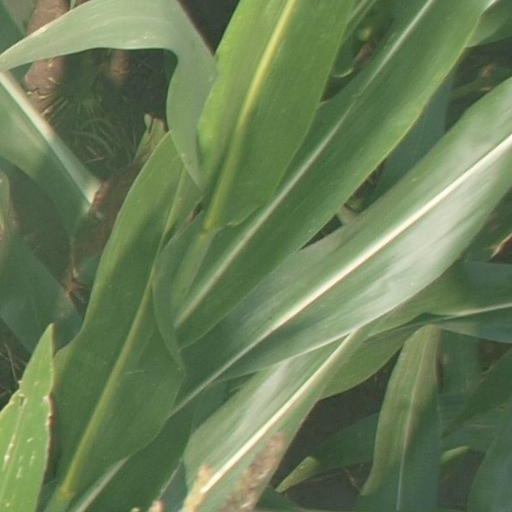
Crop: maize; corn